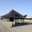
Label: airplane